High Point station

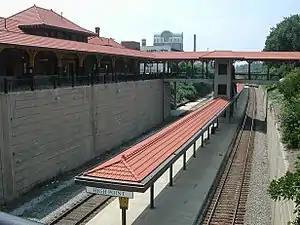

High Point station is an intermodal transit station in High Point, North Carolina, United States. Its main building serves as an Amtrak train station, while the Broad Avenue Terminal serves as the bus terminus for both High Point Transit System (HPTS) and the Piedmont Authority for Regional Transportation (PART). The station is located in downtown High Point and near the West High Street Historic District.